Carinthia

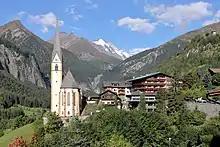
Heiligenblut with Grossglockner (snow-covered peak in the central background)

The etymology of the name "Carinthia", similar to Carnia or Carniola, has not been conclusively established. The "Ravenna Cosmography" (about AD 700) referred to a Slavic "Carantani" tribe as the eastern neighbours of the Bavarians. In his "History of the Lombards", the 8th-century chronicler Paul the Deacon mentions "Slavs in Carnuntum, which is erroneously called Carantanum" ("Carnuntum, quod corrupte vocitant Carantanum") for the year 663.